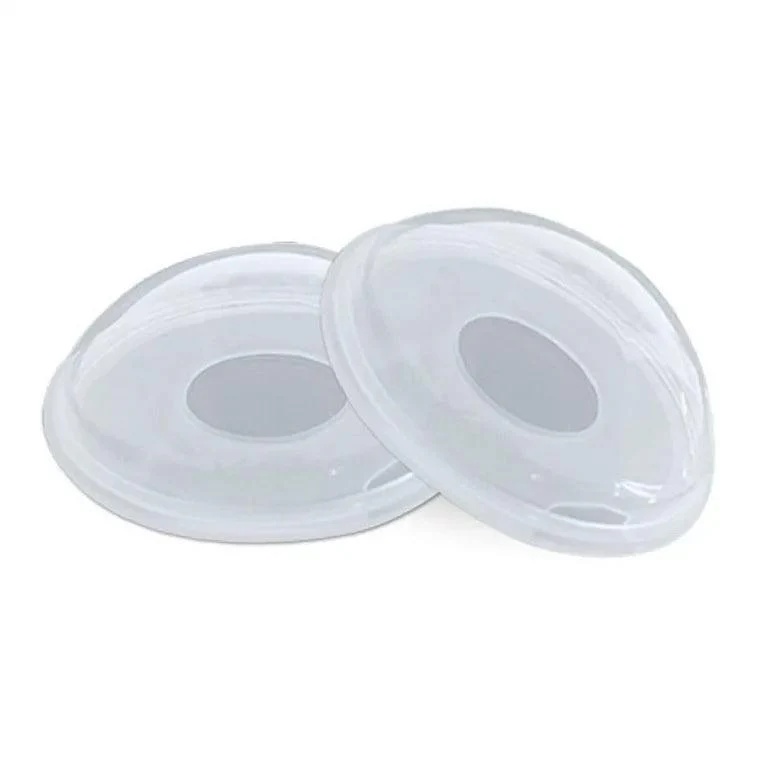
Breast Milk Collector
Revolutionize Your Breastfeeding Journey with Our Breast Milk Collector Effortless Collection, Maximum Comfort Discover the ultimate solution for nursing moms with our Breast Milk Collector. Engineered for seamless integration into any size bra, these discreet collection cups go unnoticed, yet they work tirelessly to capture every precious drop during letdown and leaks. Features That Prioritize Your Comfort: Non-Intrusive Design: Suitable for any size bra, our breast milk collector discreetly fits inside, preserving the natural appearance without compromise. Premium Materials: Crafted from food-grade silicone and PP, our milk collectors are BPA-free, FDA and SGS approved, ensuring the highest standards of quality and safety for your baby's nourishment. Easy Pouring: A convenient gap on the collector allows for effortless pouring of collected milk into storage containers. Simple yet effective—remember to disinfect after use for continued safe use. Comfortable Wear: Designed with soft silicone, these breast shells provide long-lasting comfort, protecting your nipples from friction and aiding in relieving engorgement. For optimal results, pair them with a snug-fitting bra. Multifunctional Marvels: Milk Collectors: Effortlessly collect and save 12-35 ml more per day without the need for pumping. Let nature take its course as you replace nursing pads with these reusable, washable, and discreet collectors. Breast Shields: Ideal for protecting sore, engorged, and flat or inverted nipples. Relieve discomfort and allow your nipples the time they need to heal. Embrace Convenience Anytime, Anywhere: Easy Maintenance: Disassemble and wash with soap and water. These collectors are ready to use again, providing a practical, reusable solution for breastfeeding moms. On-the-Go Solution: Perfect for the modern, active mom. Continue with your daily routine, collect milk while you sleep, or use during long-distance trips where a breast pump may not be readily available. Order Now for a Seamless Breastfeeding Experience! Join the ranks of satisfied moms who have embraced the convenience and comfort of our Breast Milk Collector. Order now and revolutionize your breastfeeding journey with this practical, on-the-go solution! I f you LOVE this product, pre-order it with an approx. 7- 10 day lead time from receiving proof of payment. It is worth the wait! Seize the Moment, Collect with Ease. Order Now!
Brand: Baobabtrees
Category: Baby & Toddler > Nursing & Feeding > Breast Milk Storage Containers